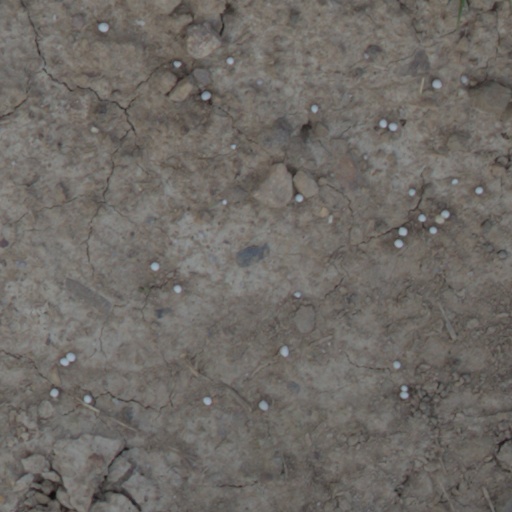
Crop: wheat